Taddington Moor

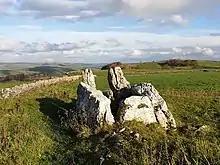
Five Wells chambered tomb

Five Wells is a Neolithic chambered tomb on Taddington Moor and it is a protected scheduled ancient monument. It was first excavated by the local archaeologist Thomas Bateman in 1846. He discovered the remains of at least twelve human skeletons in the stone-paved chambers.